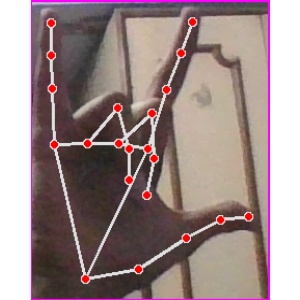
अक्षर: व